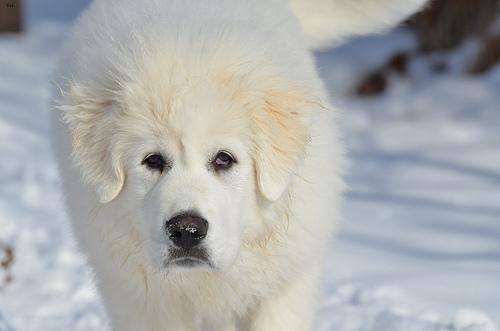
great pyrenees